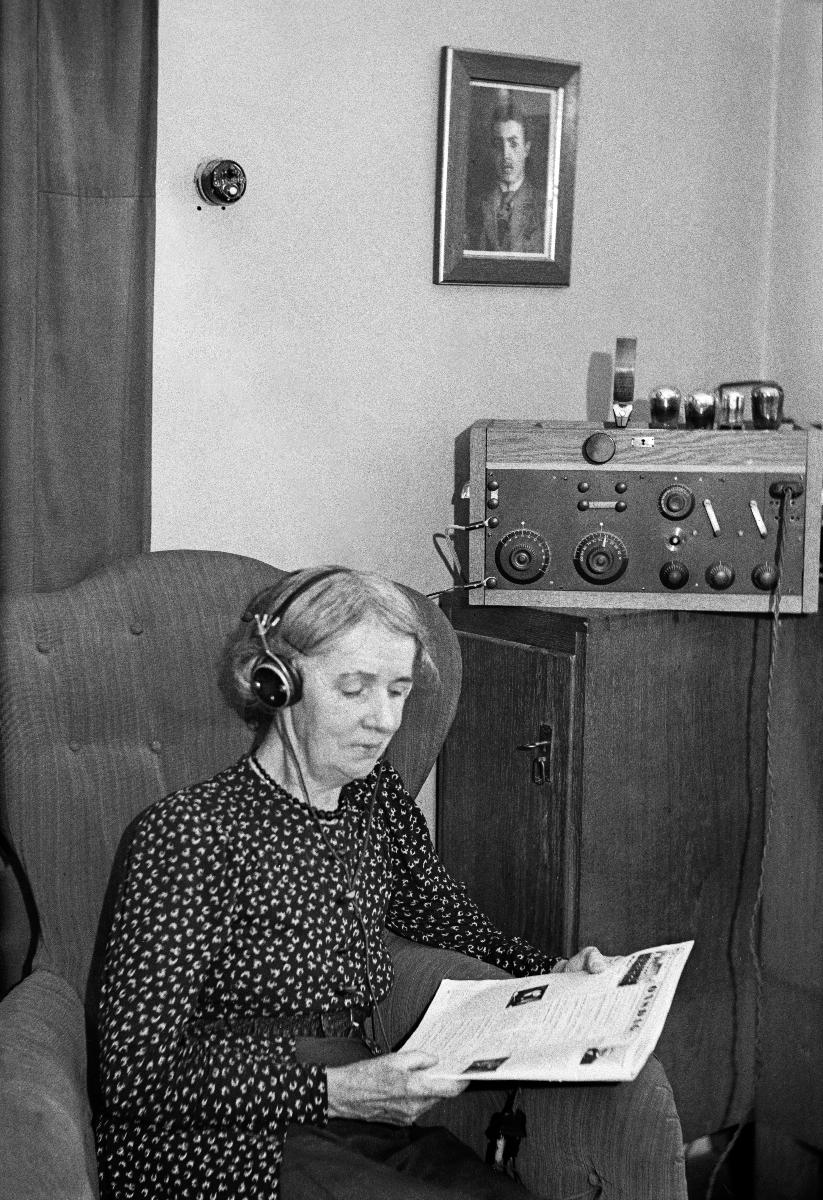
Rouva Elsa Hult-Nylander kuuntelee radiota
Fru Elsa Hult-Nylander lyssnar på radio; Mrs. Elsa Hult-Nylander listens to radio
sisällön kuvaus: Rouva Elsa Hult-Nylander kuuntelee radiota, Helsinki 28.8.1937. content description: Mrs. Elsa Hult-Nylander listens to radio, Helsinki 28.8.1937. innehållsbeskrivning: Fru Elsa Hult-Nylander lyssnar på radio, Helsingfors 28.8.1937.
Kuvaaja: Sundström, Hugo, kuvaaja
Vuosi: 1937
Paikka: Suomi, Uusimaa, Helsinki
Aiheet: radio (joukkoviestimet); äänentoistolaitteet; kuunteleminen; kuulokkeet; vapaa-aika; naiset; HBL; radio (mass media); sound reproduction equipment; headphones; leisure; women; radio; radio broadcasting; headsets; listening; radio receivers; radio (massmedier); ljudåtergivningsapparater; radioverksamhet; lyssnaren; radiolyssnaren; hörlurar; lurar; kvinnor; fritid